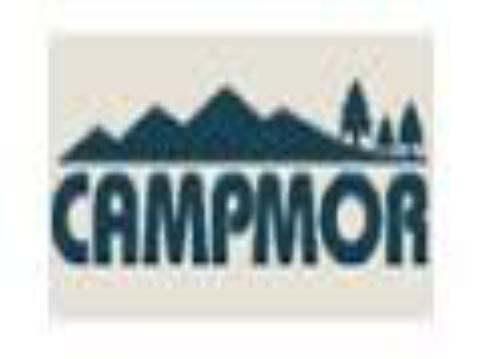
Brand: Campmor
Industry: Clothes